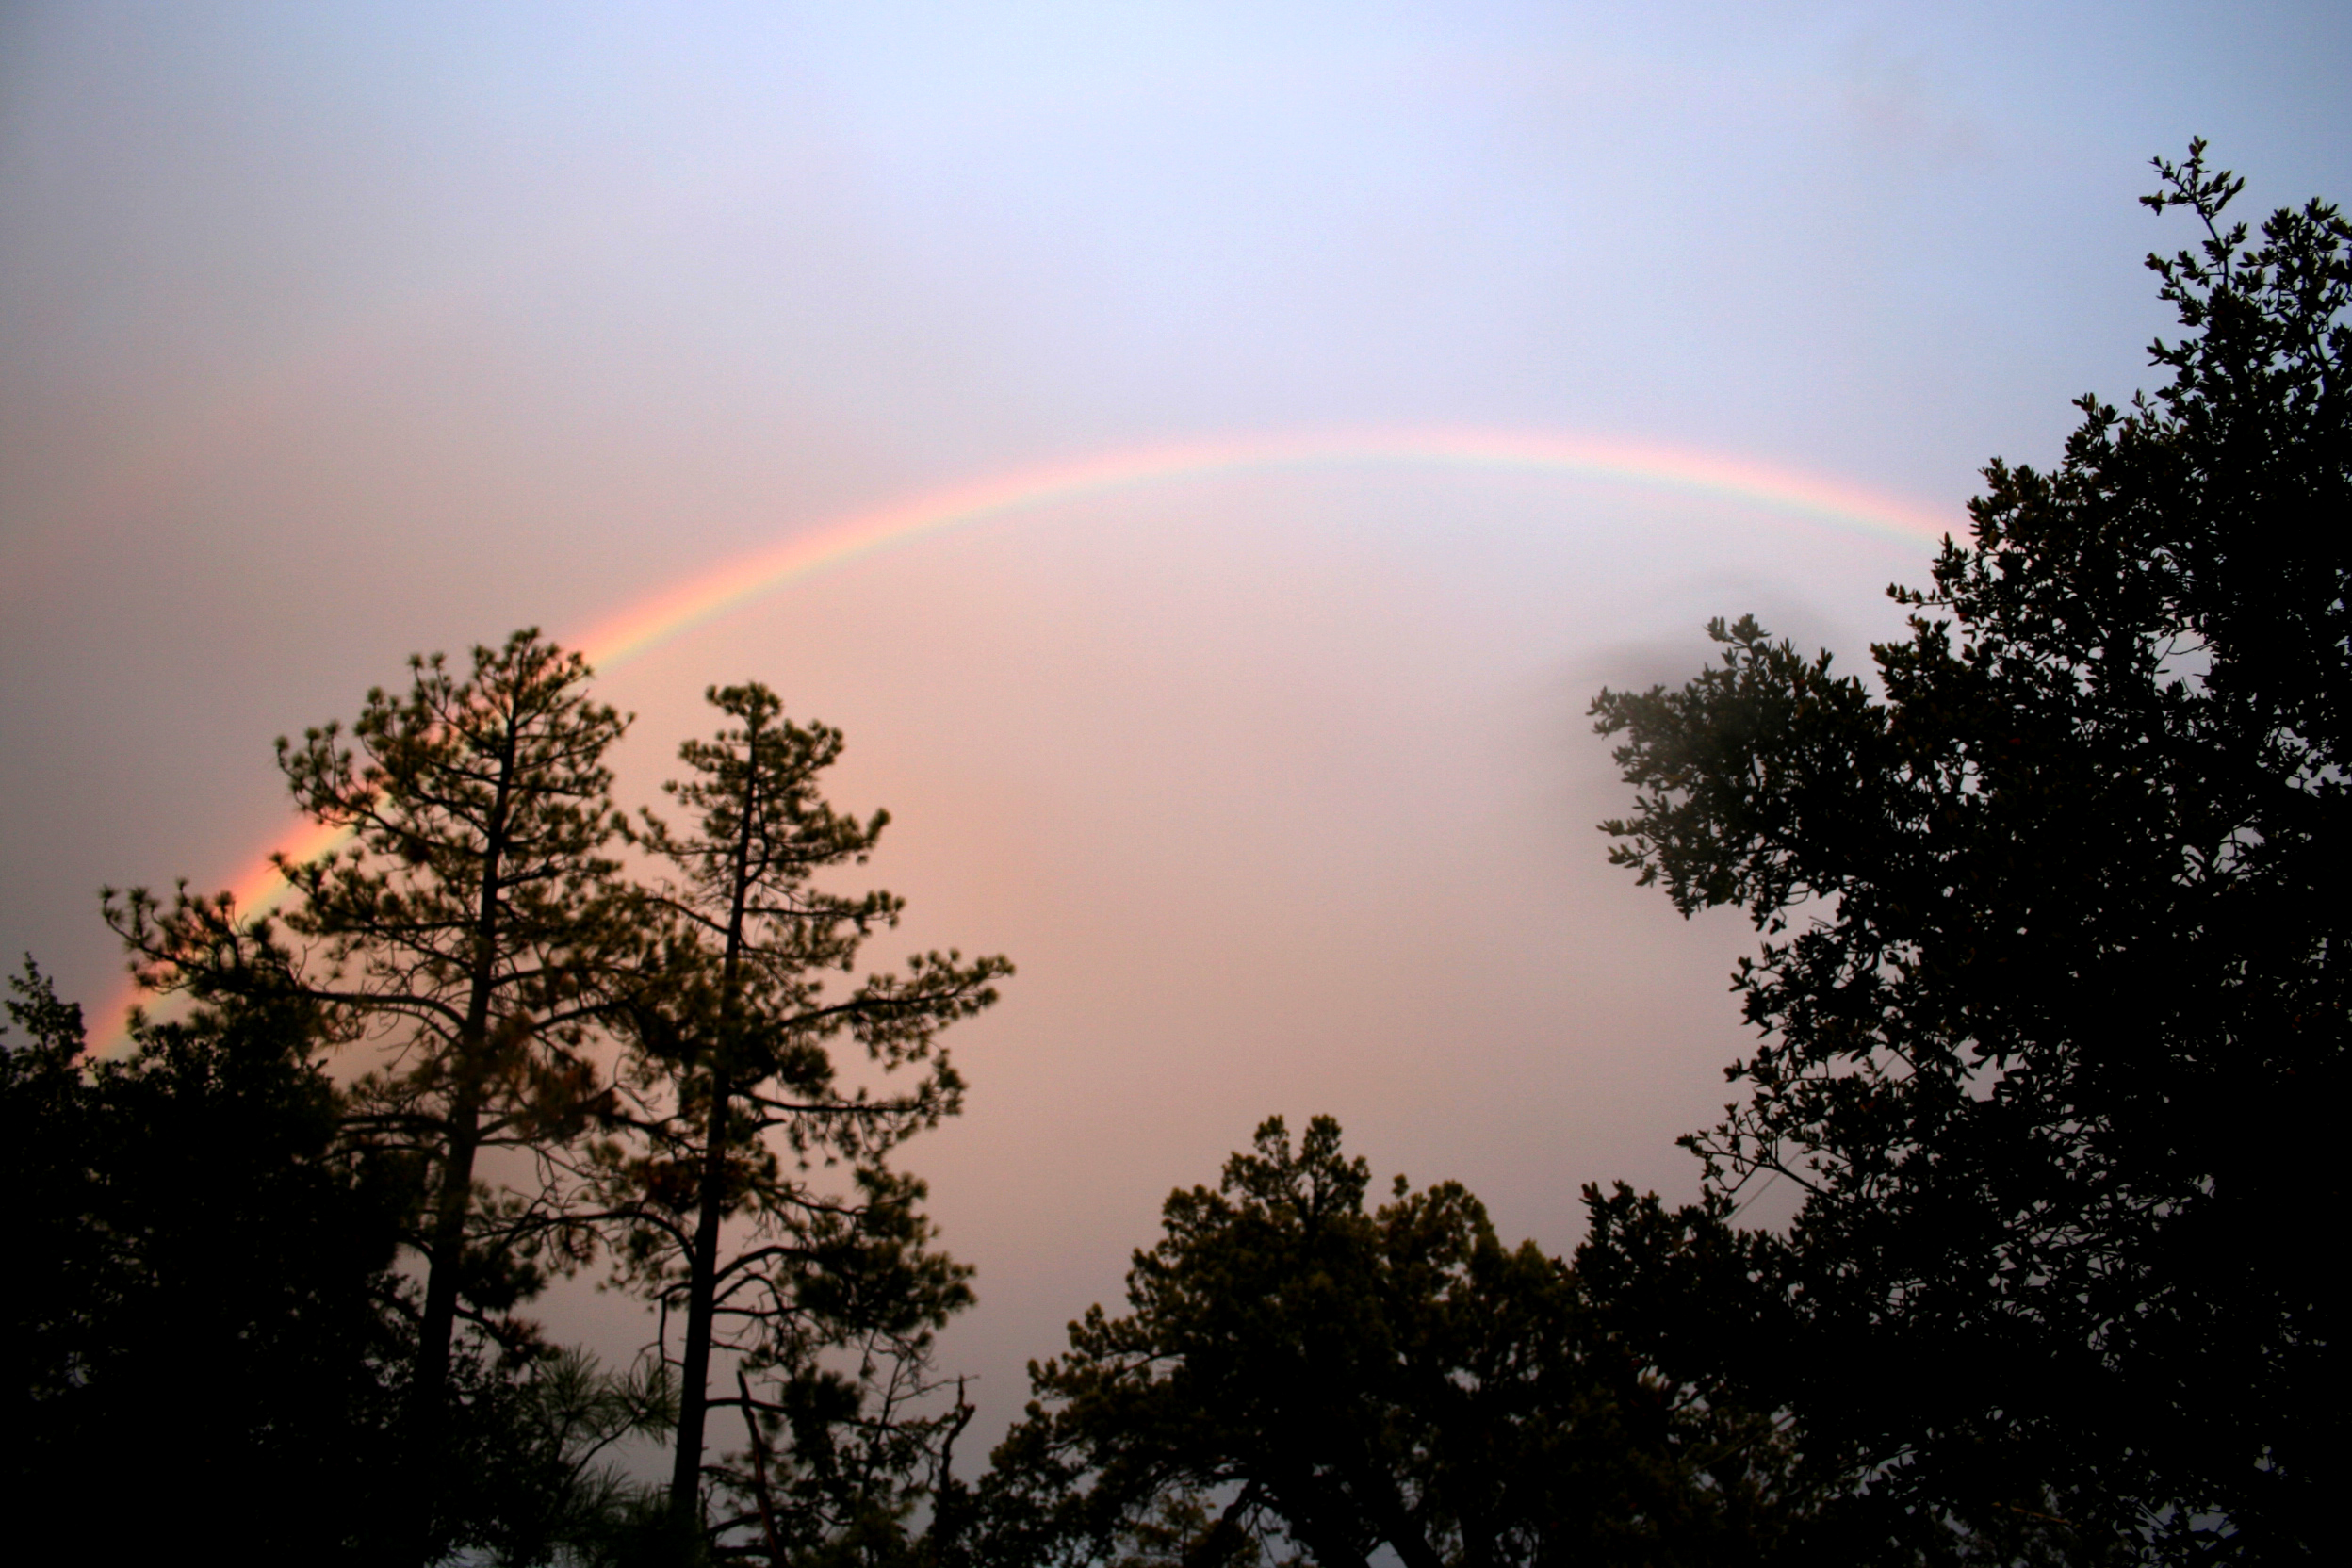
tree, nature, cloud, sky, sun, sunrise, sunset, sunlight, morning, dawn, atmosphere, dusk, evening, rainbow, strawberryaz, rainbox, astronomical object, meteorological phenomenon, atmospheric phenomenon